Dorji Wangmo

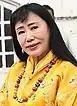
Dorji Wangmo in 2018

Dorji Wangmo Wangchuck (born 10 June 1955) is the Queen Mother (Gyalyum Kude) of Bhutan, and first wife of former king Jigme Singye Wangchuck, who also married three of her sisters; all four sisters were entitled to be called queen.